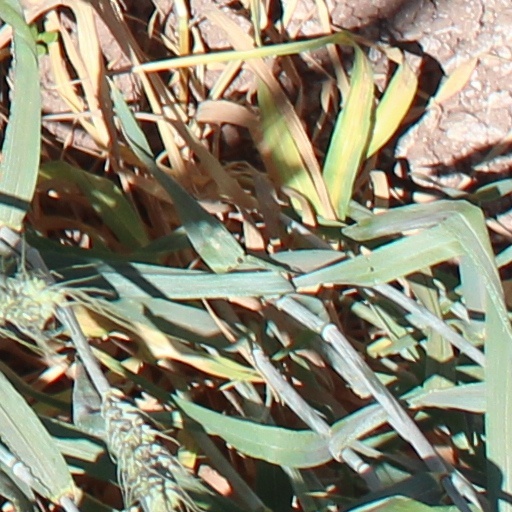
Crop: wheat